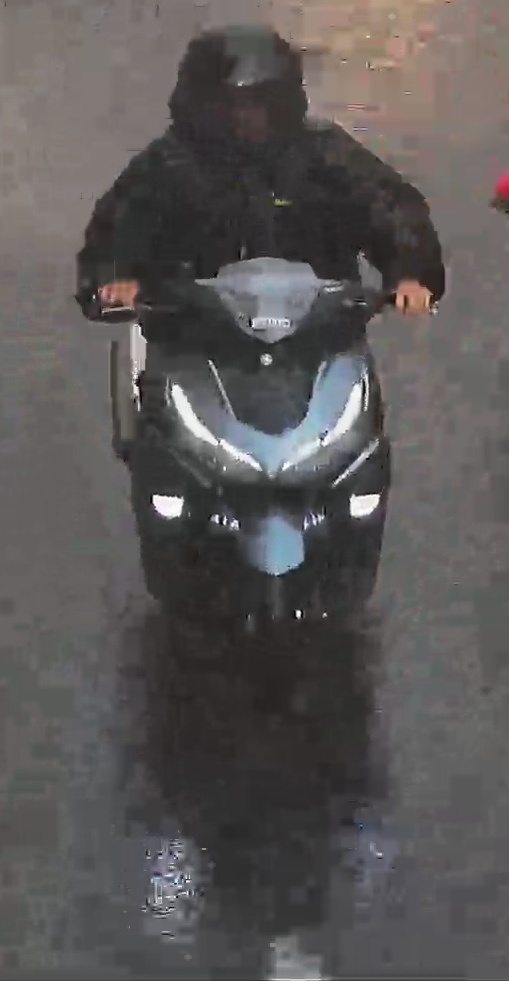
person-with-helmet: 1
person-without-helmet: 0